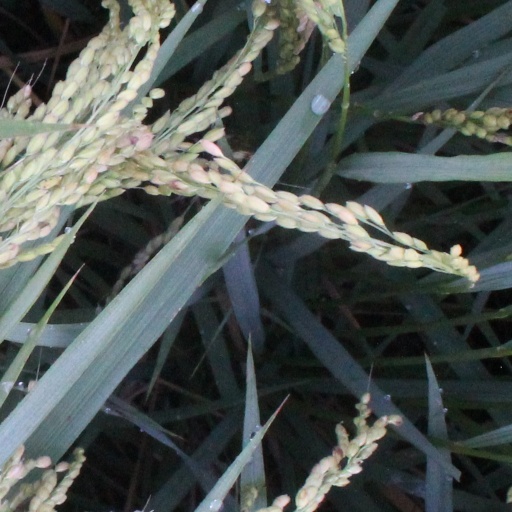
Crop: rice